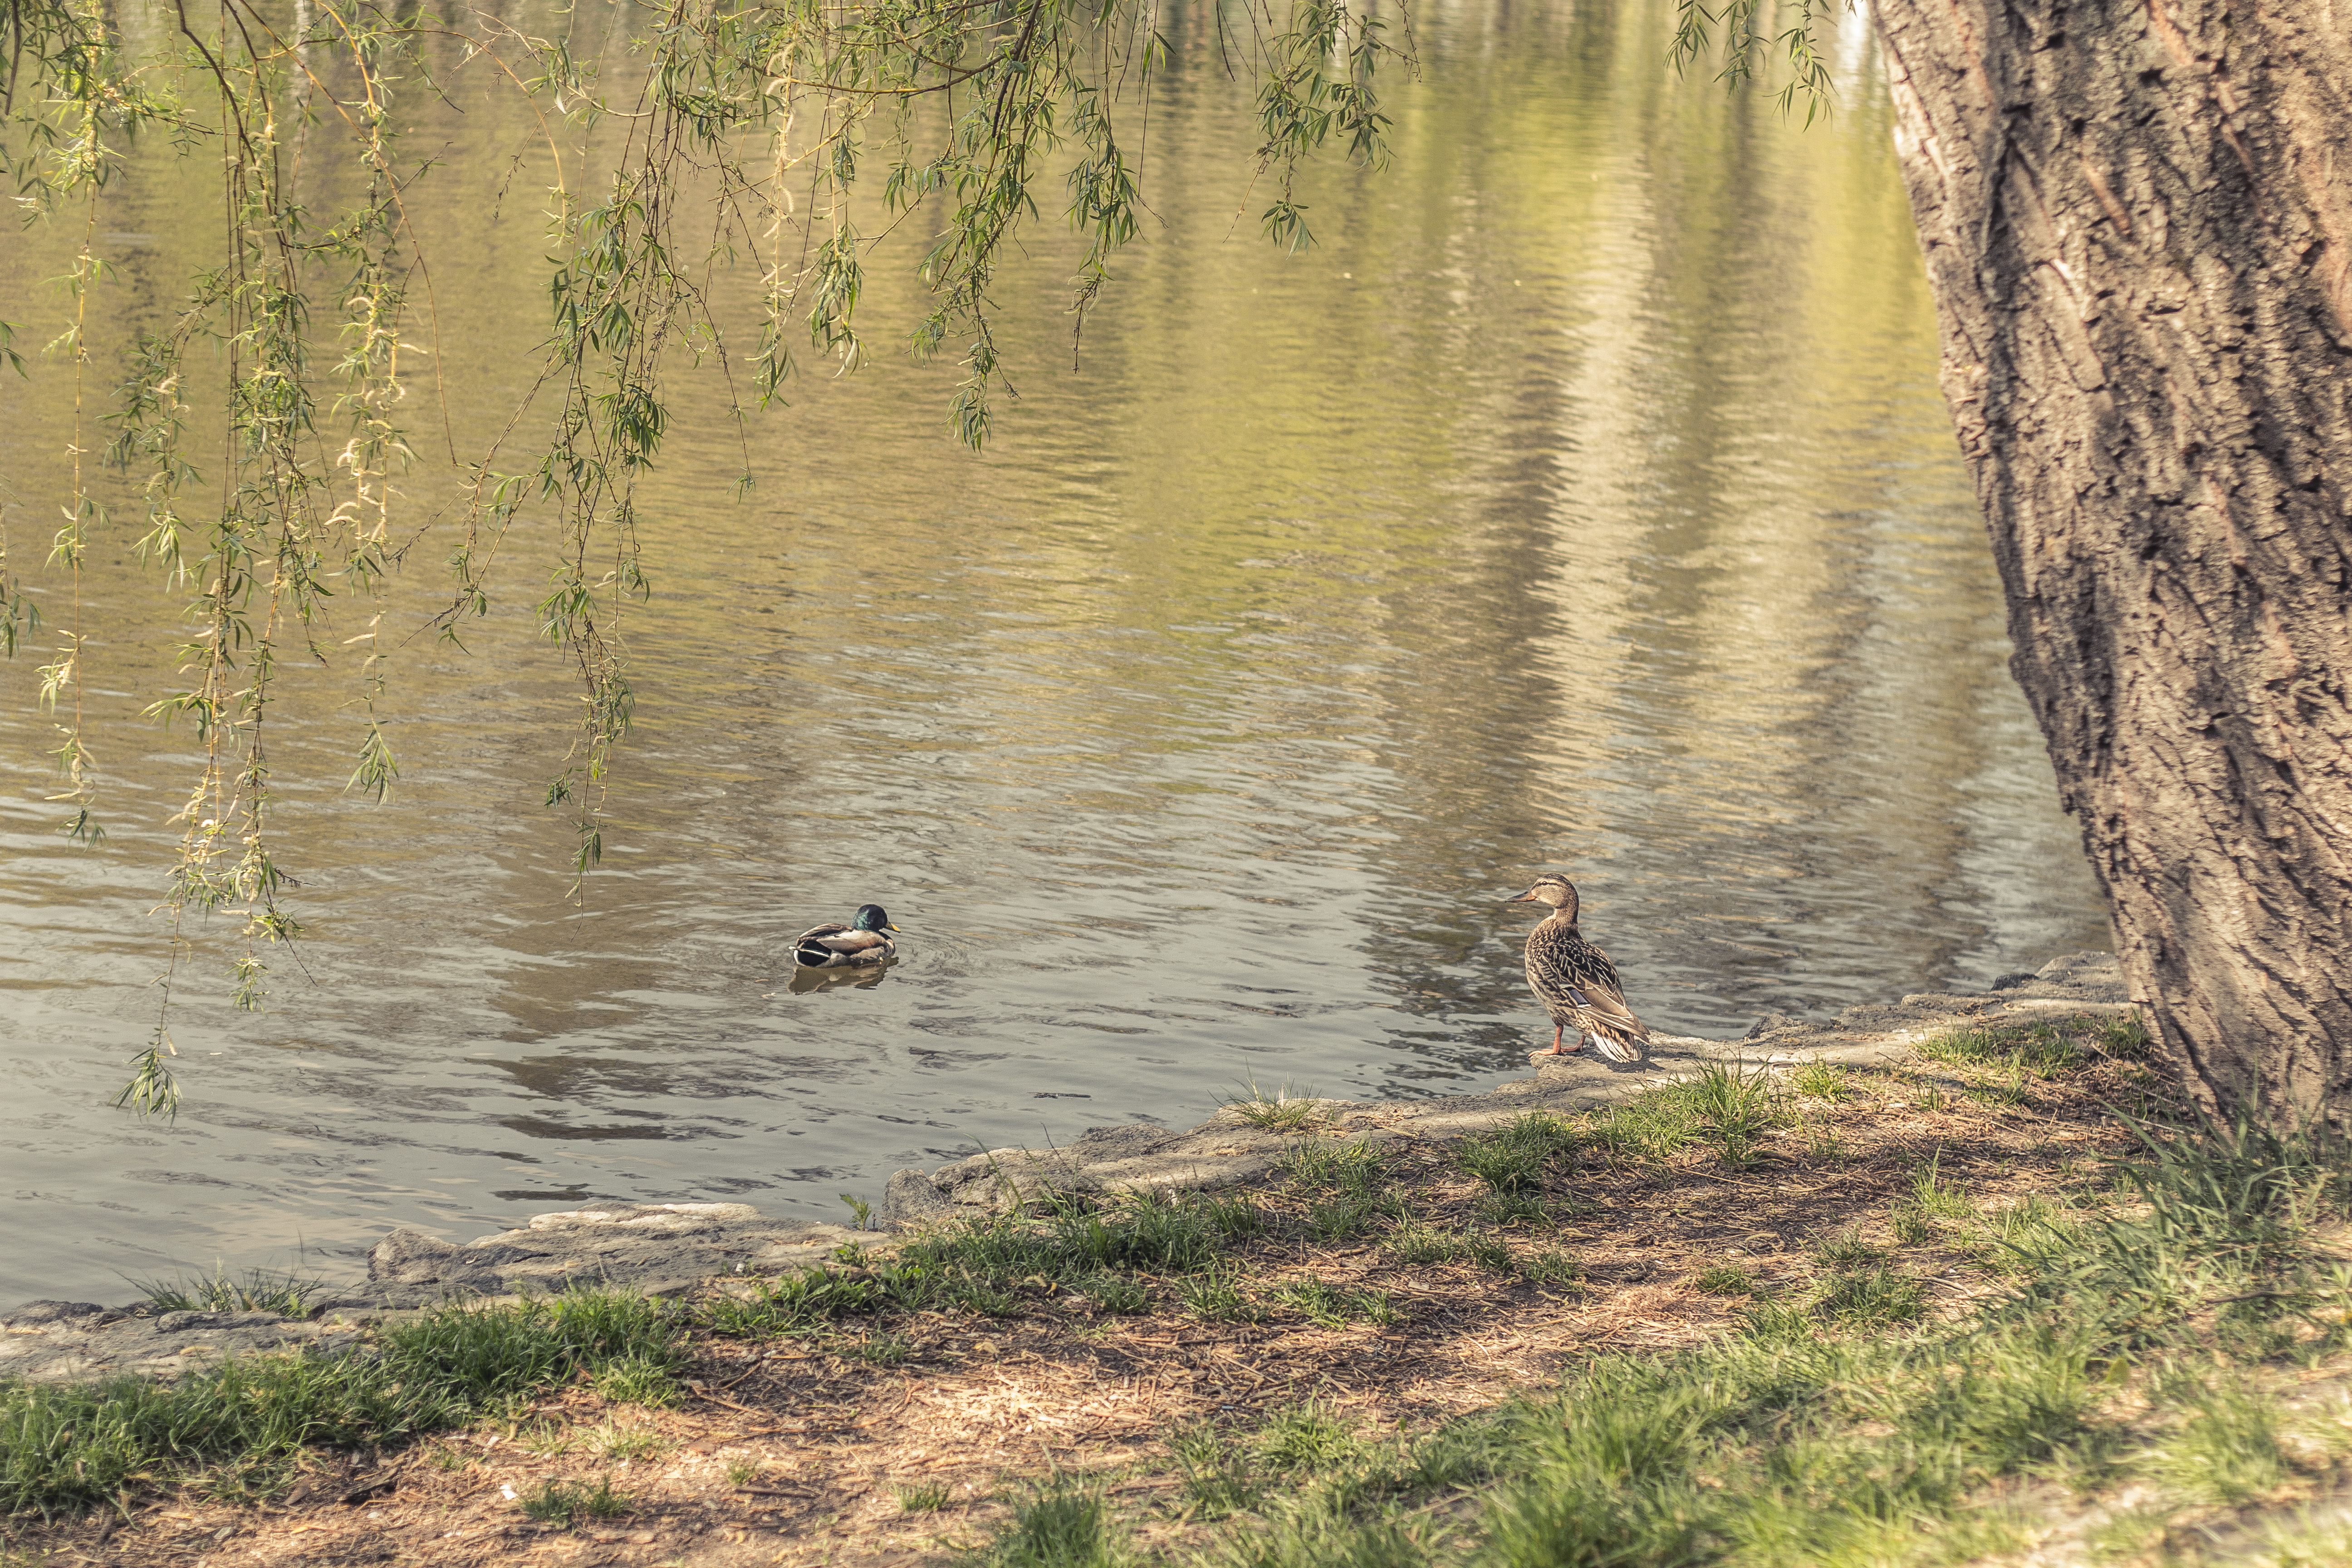
duck, park, green, mood, water, bird, water resources, plant, natural landscape, natural environment, lake, waterfowl, wood, ducks, geese and swans, lacustrine plain, watercourse, tree, beak, bank, grass, landscape, adaptation, waterway, rural area, water bird, grass family, trunk, riparian zone, wetland, Freshwater marsh, wildlife, reservoir, reflection, forest, marsh, fowl, livestock, fen, nature reserve, pond, loch, riparian forest, channel, bog, floodplain, woodland, winter, grassland, bayou, autumn, rock, swamp, seaduck, goose, river